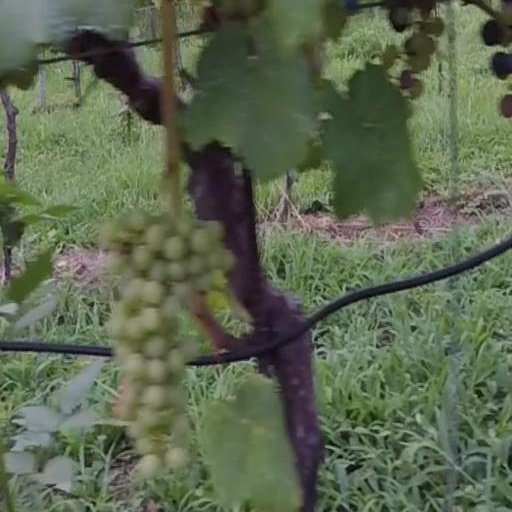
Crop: grape